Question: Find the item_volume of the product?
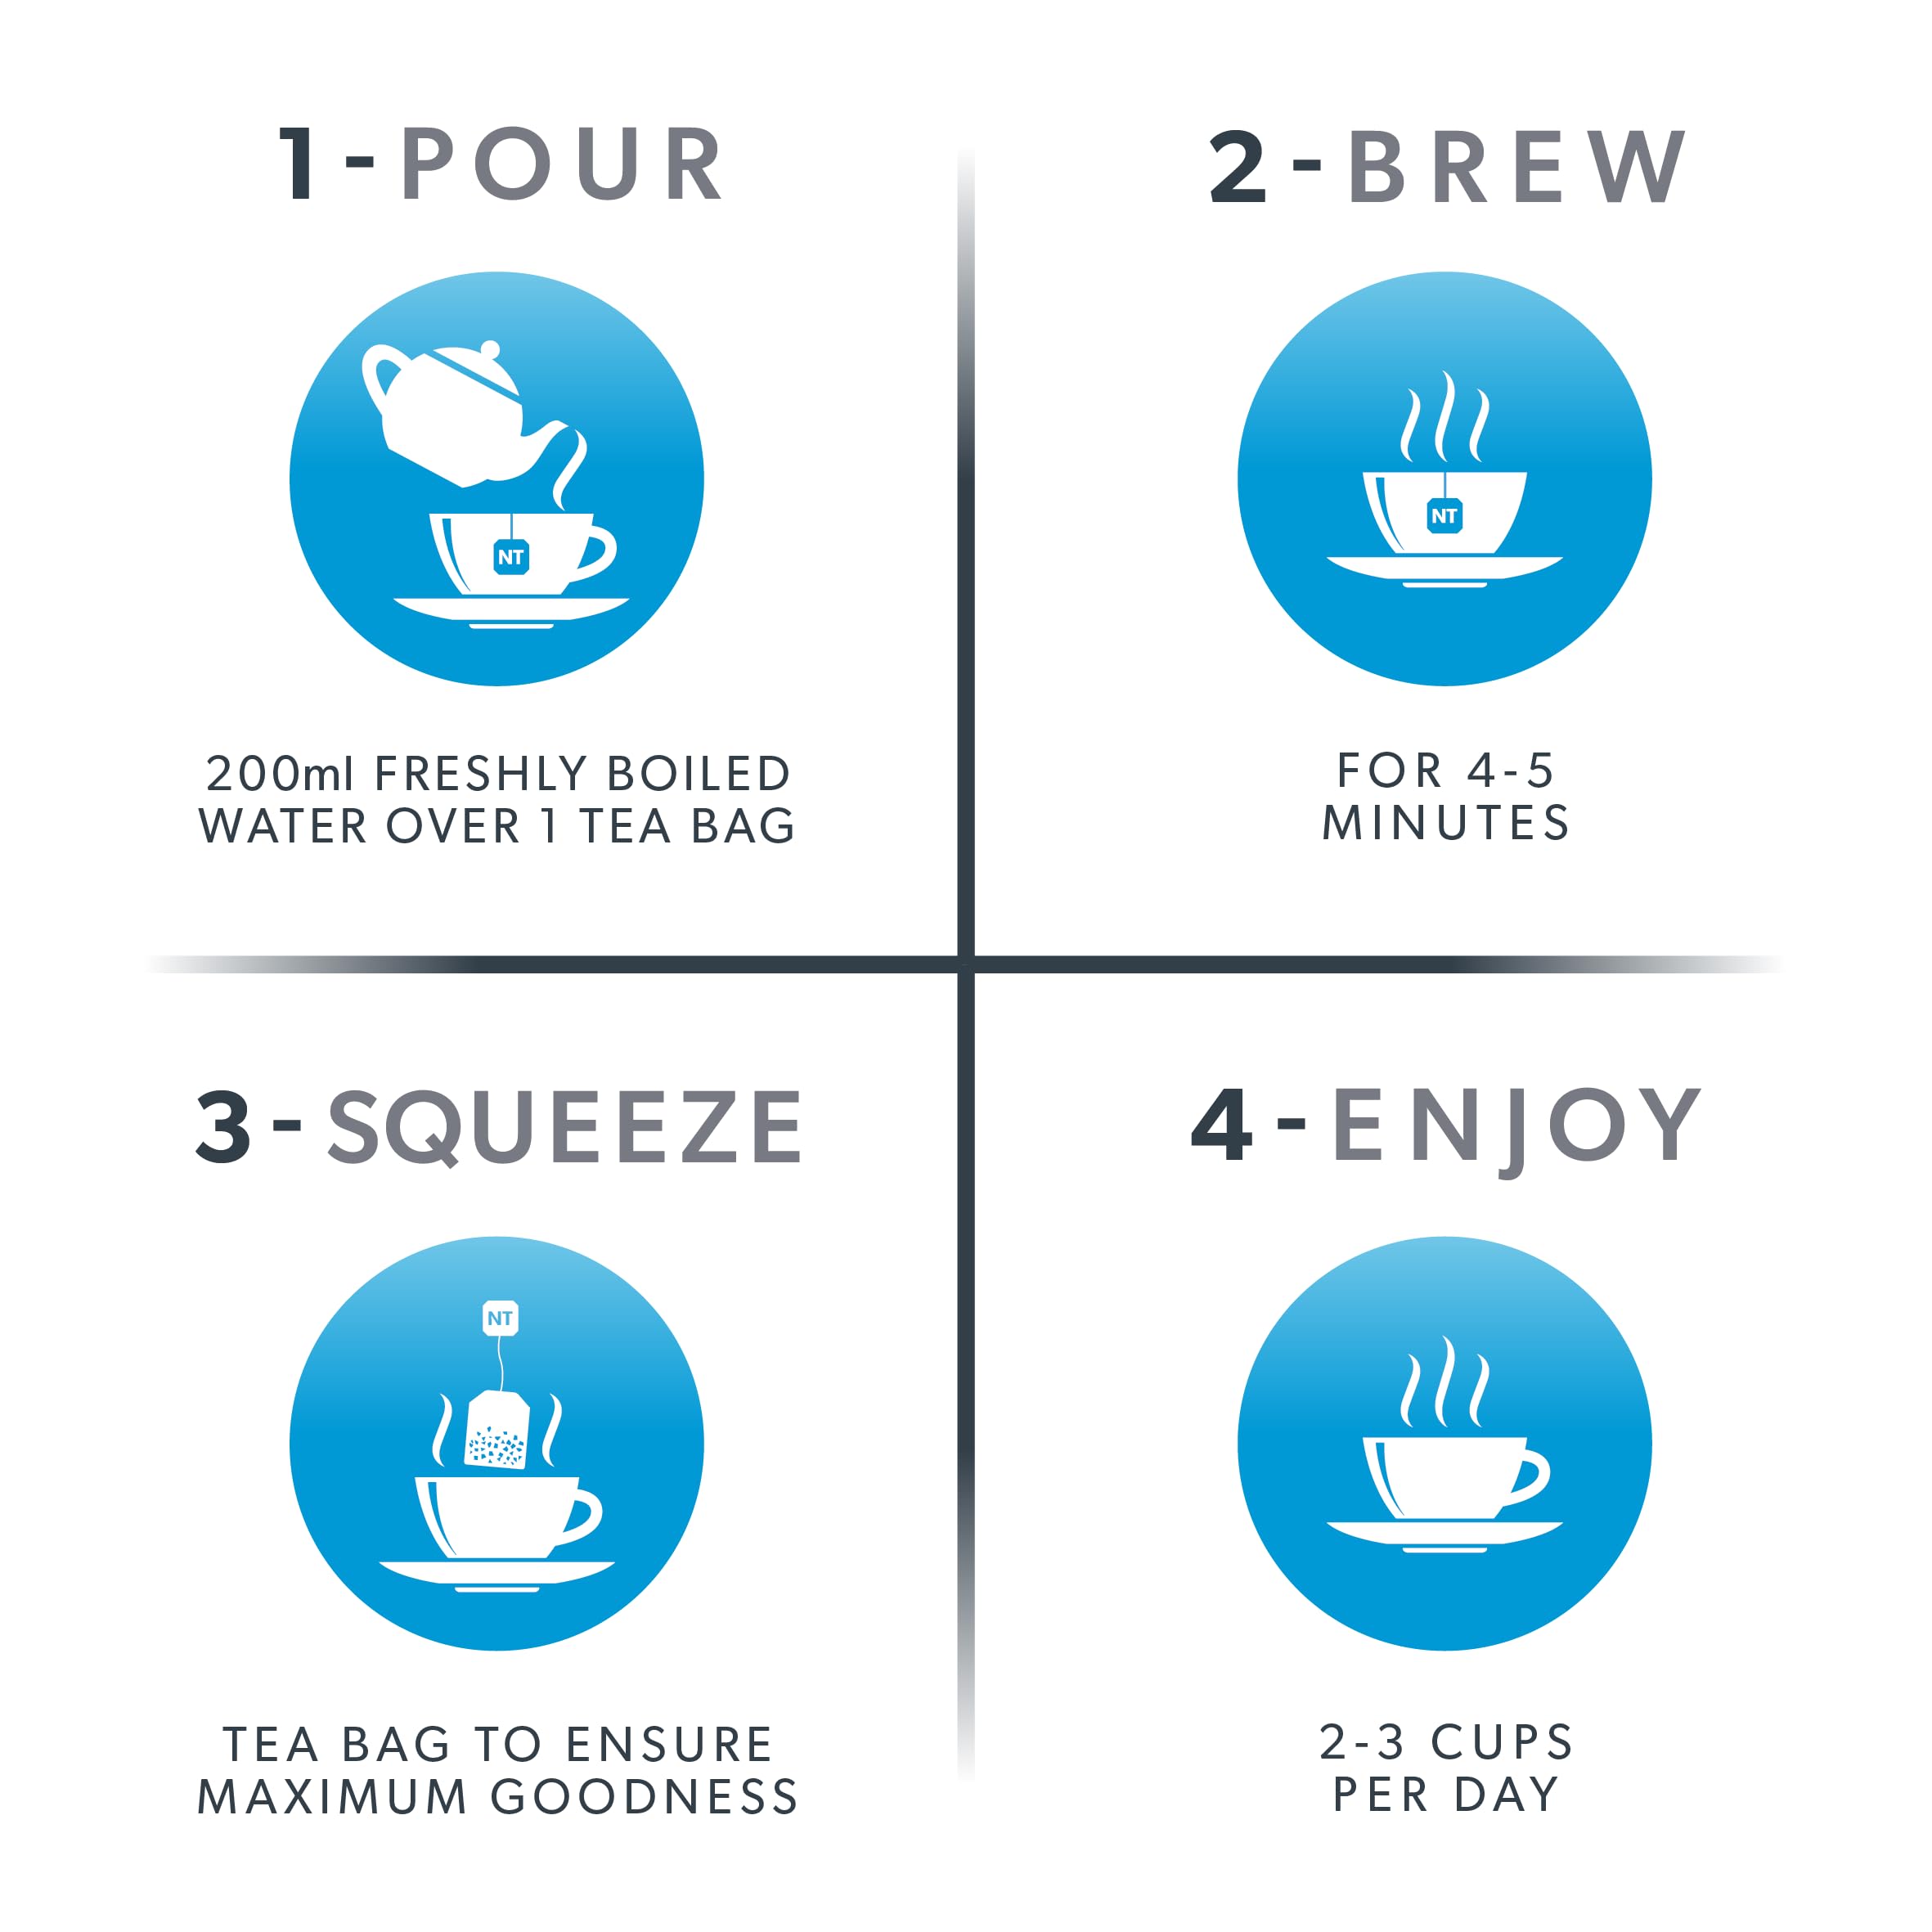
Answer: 200.0 millilitre